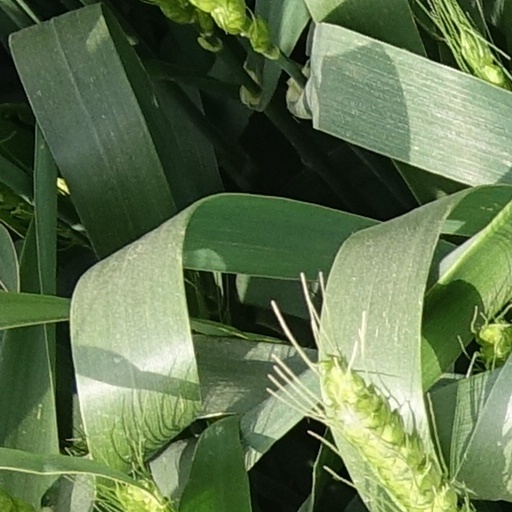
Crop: wheat